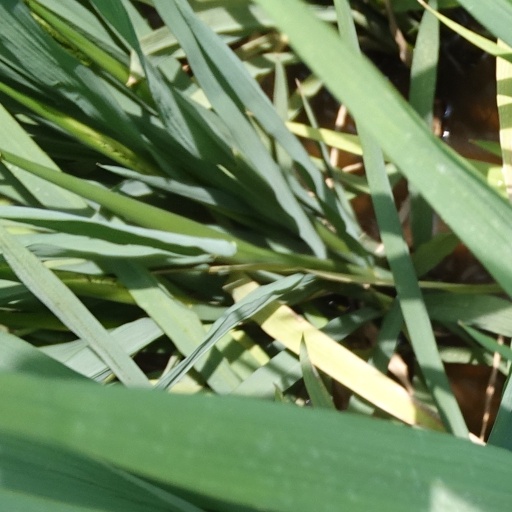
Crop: rice